Pontesbury

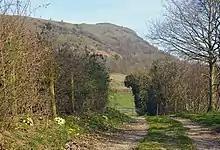
Earl's Hill

In the centre of the village sits St George's Church of England parish church, the origins of which can be traced to about 1250 AD but due to the site's circular graveyard shape may indicate a much more ancient site of Anglo Saxon or even Celtic origin. The church itself however was largely restored in the 19th century, following the collapse of the mediaeval tower between 1820 and 1825.